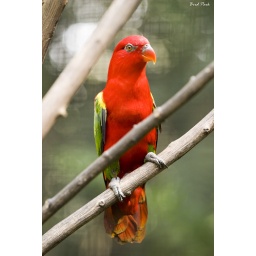
Free flying birds in the park